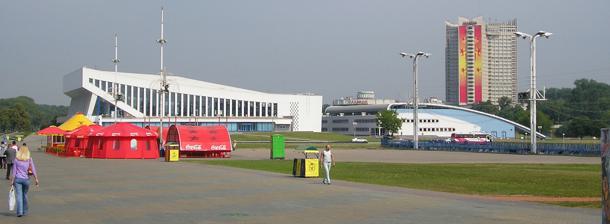
Building: Minsk Sports Palace
Country: Belarus
Year built: 1966
Sports venue in Minsk, Belarus Minsk Sports Palace Location Minsk , Belarus Coordinates 53°54′38″N 27°32′58″E / 53.910679°N 27.54958°E / 53.910679; 27.54958 Owner Ministry of Sport and Tourism Capacity 3,311 (sport) 4,500 ( concerts ) Construction Broke ground September 1963 Opened May 1966 Renovated 2001–04 Expanded 1999 Architect Filimonov S.D. Malyshev V.N. Structural engineer Korzhevsky V.V. Main contractors Belgosproekt Tenants Tivali Minsk (1966–2001) HC Dinamo Minsk (2004–2010) Minsk Sports Palace is an indoor sports arena , located in Minsk , Belarus . The arena seats 4,842 spectators and opened in 1966. It hosts various indoor events, including HC Dynamo Minsk and the Kontinental Hockey League before Minsk-Arena was completed. History Minsk Sports Palace in 1981 From the 1960s–1980s, the largest state events were held at the Sports Palace. Championships and international tournaments in wrestling, fencing, boxing, weightlifting, rhythmic and artistic gymnastics and other sports were also held there, including matches in the championship hockey club of the Union Dynamo and handball SKA. The Palace was also a venue of the largest concerts and the Communist Party meetings. In 1990, the Palace premises were leased to various exhibition and sporting events. Buildings Large arena The main arena of the Palace of Sports is a universal sport and entertainment room with a hockey box sizes of 61×30 meters. The total capacity of the stands is 3,311 visitors (including the main grandstand - 3,074 seats, small podium - 237 seats) in the sport even version; when the arene is transformed to the concert version, 4,500 spectators can attend the event. Small arena The small ice arena in 2012 In 1999, the indoor training arena was built behind the Sports Palace. The small Sports Palace arena is used mainly as a platform for hockey and figure skating training sessions. Sporting events 1975 World Sambo Championships 1975 World Wrestling Championships 1986 FIBA World Championship for Women 2010 IIHF World U18 Championships 2015 AMF Futsal Men's World Cup 2019 European Judo Championships Concerts Nazareth - November 22, 1999 Deep Purple - November 5, 2000 and March 27, 2011 Motörhead - December 4, 2000 Natalia Oreiro - March 13, 2002 Scorpions - November 5, 2002 and November 7, 2008 Whitesnake - November 10, 2004 Accept - April 29, 2005 and March 7, 2011 Zemfira - October 1, 2005 and February 20, 2008 Ronnie James Dio - October 2, 2005 W.A.S.P. - November 8, 2006 Korol i Shut - April 22, 2007, April 20, 2009 and March 28, 2010 Toto Cutugno - November 17, 2007 Bryan Adams - December 2, 2007 Grigory Leps - February 25, 2008 Valery Meladze - March 23, 2008 Europe - March 28, 2008 Thomas Anders - April 18, 2008 Lyapis Trubetskoy - May 9, 2008 and March 9, 2009 Okean Elzy - May 29, 2008 and May 12, 2010 Tarja Turunen - November 4, 2008 and March 4, 2012 Vyacheslav Butusov - December 7, 2008 and May 27, 2010, with U-Piter Over the Rainbow - February 14, 2009 OneRepublic - November 5, 2014 Sepultura - March 4, 2009 Jethro Tull - March 10, 2009 Smokie - March 28, 2009, December 10, 2010 Valery Kipelov - April 16, 2009, April 29, 2011 Enrique Iglesias - April 24, 2009 Alla Pugacheva - May 7, 2009 Alexander Rybak - September 28, 2009 MakSim - October 17, 2009 & March 2, 2011 Splean - October 25, 2009 Scooter - October 27, 2009 Chris Rea - February 14, 2010 Vanessa-Mae - June 20, 2010 F.R David - February 2, 2013 Limp Bizkit - October 5, 2010 and December 2, 2013 Garou - October 21, 2010 a-ha - November 6, 2010 Vladimir Kuzmin - November 15, 2010 Mumiy Troll - November 24, 2010 Within Temptation - October 26, 2015 See also List of indoor arenas in Belarus References